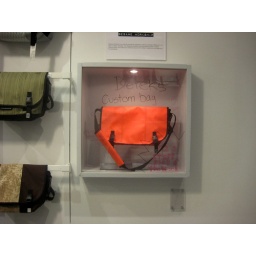
Medium messenger bag in Orange TPU with an orange swirl. Staff Pick of the Week! Thanks Kahim!